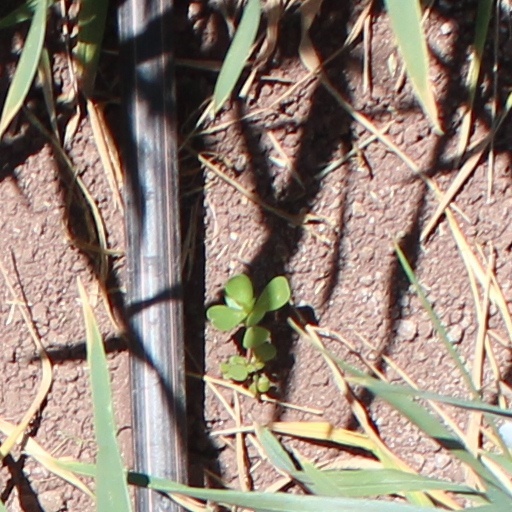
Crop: wheat